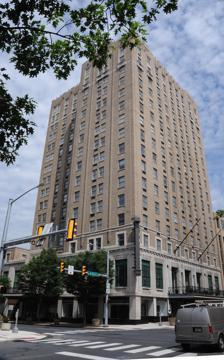
Building: Hotel Abraham Lincoln
Country: United States of America
Year built: 1930
United States historic place Hotel Abraham Lincoln U.S. National Register of Historic Places The hotel building on June 20, 2018 Location 100 N 5th Street Hwy, Reading, Pennsylvania 19601 Coordinates 40°20′14″N 75°55′40″W / 40.33722°N 75.92778°W / 40.33722; -75.92778 Built May 23, 1930 Architect William Lee Stoddart NRHP reference No. 100001908 Added to NRHP December 21, 2017 This article is about the historic building and former hotel in downtown Reading, Pennsylvania . For the DoubleTree by Hilton hotel in Springfield, Illinois , see President Abraham Lincoln Hotel . The Hotel Abraham Lincoln is a historic building and former hotel in downtown Reading, Pennsylvania .  Opened on May 23, 1930, the Lincoln was one of Reading's original nine grand hotels. The hotel was the last of the grand hotels to cease operations, doing so on November 1, 2016. The plans for the hotel were devised by the Reading Hotel Corporation in September 1928.  William A. Sharp, vice president of the organization, was placed in charge of building the new hotel. New York architect William Lee Stoddart was hired to design the building, and the Honkin-Conkey Construction Company of Cleveland won the contract to build the hotel. Approximately $2 million was spent on the hotel prior to opening, with roughly half the cost going towards the construction of the building. A public contest was held to determine the name of the building, and the name of Abraham Lincoln , the 16th U.S. president , was selected. Part of the reasoning behind naming the building after the former president was due to the Lincoln family's connections to the Reading area, with Lincoln's grandfather, Captain Abraham Lincoln , having been born in Berks County, Pennsylvania . Pennsylvania pioneer Conrad Weiser was runner-up for the hotel's name. The Abraham Lincoln hotel was opened to the public with a weekend of activities that began on Friday, May 23, 1930. According to the Reading Times , the opening events were notably devoid of speeches, instead being opened "with fox trots and clapping of hands and murmurs of delight" that were characteristic of ceremonies from the Roaring Twenties , despite the hotel opening seven months after the Wall Street crash of 1929 that signaled the beginning of the Great Depression . Upon opening, the hotel contained 300 rooms across 16 stories, making it one of the tallest buildings in the city.  Guests could stay at the hotel for as low as $2.50 a night. The hotel is known for being the place where famous American composer and conductor John Philip Sousa died after suffering from heart failure in his hotel room on March 6, 1932. He had conducted a rehearsal of " The Stars and Stripes Forever " the previous day with the Reading's Ringgold Band as its guest conductor. The hotel was also the site of a visit from First Lady Eleanor Roosevelt , who spoke from a balcony in the Lincoln's lobby. The Lincoln hotel is also the site that The Fabulous Moolah wrote in her autobiography that Andre the Giant drank 127 beers in a Reading, Pennsylvania, hotel bar and later passed out in the lobby. The staff could not move him and had to leave him there until he awoke. After facing financial difficulties in the 1980s, the hotel was closed for nearly a decade. When the building went under new ownership, it was renovated to "recapture the look the Lincoln had when it first opened" and was reopened in 1997. Around this time, several floors of the building were converted into apartments, with only 104 hotel rooms remaining. The hotel operated under the Wyndham Hotel Group until 2013. The Hotel Abraham Lincoln was briefly the city of Reading's only major hotel until the opening of the DoubleTree by Hilton Hotel Reading nearby. Within a year of the new DoubleTree opening, the Hotel Abraham Lincoln ceased operations on November 1, 2016, citing competition from the DoubleTree. The remaining 104 rooms were converted into around 50 apartments. The building was renovated in 2018 and is now used to house the Lincoln Tower Apartments, containing 97 luxury one and two bedroom apartments. Abe's Restaurant, along with a catering and wedding venue, remained on the lower levels. The building was listed on the National Register of Historic Places on December 21, 2017. References